Operación Masacre

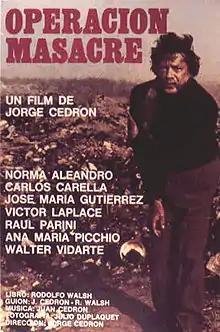
1973 film poster for "Operación Masacre"

"Operación Masacre" was adapted into a 1973 drama film written and directed by Jorge Cedrón and starring Norma Aleandro, Carlos Carella, Víctor Laplace, Ana María Picchio and one of the survivors of the José León Suárez massacre, Julio Troxler.